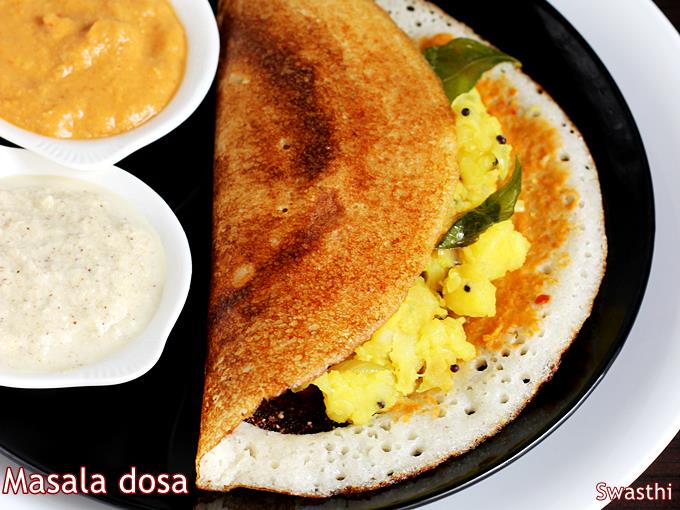
Dish: masala_dosa